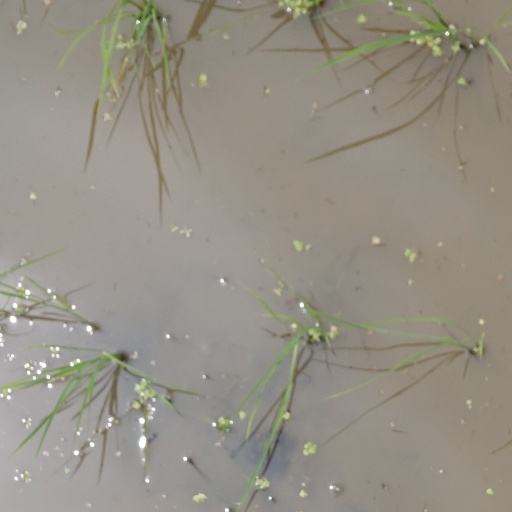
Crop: rice